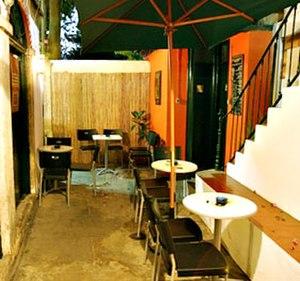
Le Hot Club du Portugal est le plus ancien club de jazz du Portugal. Il est ouvert depuis 1948 et se situe dans une cave dans la Praça da Alegria, à Lisbonne.